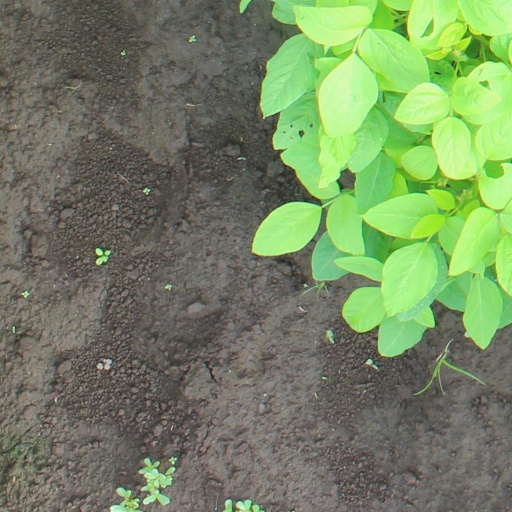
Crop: soybean